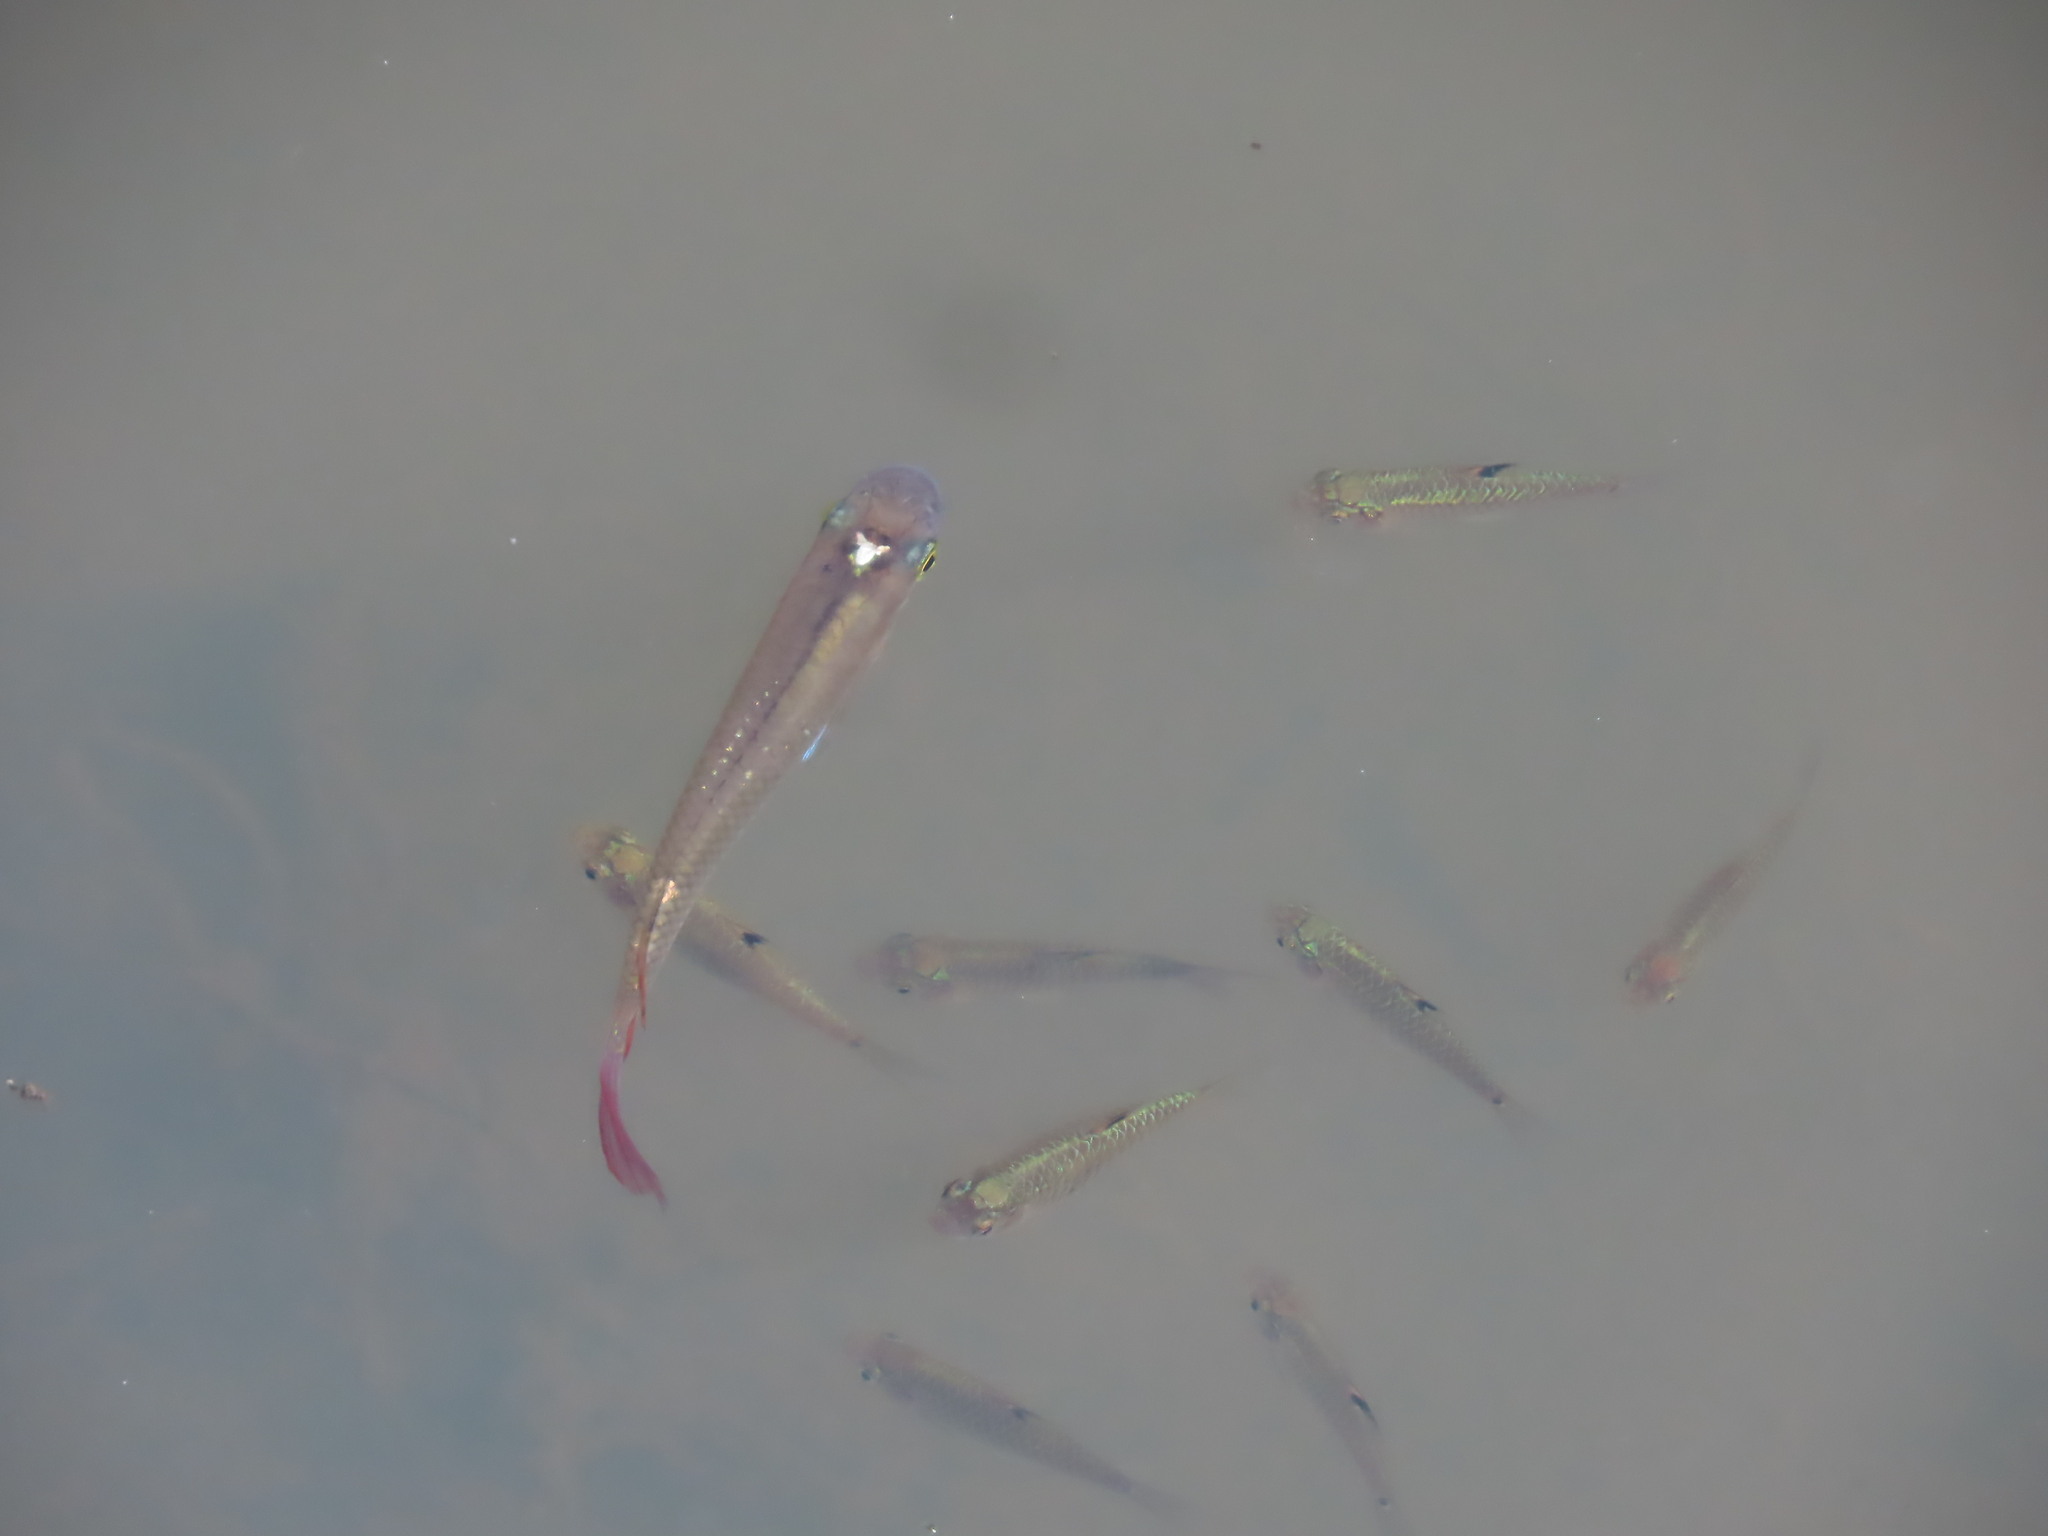
fish (species not among the labelled classes)